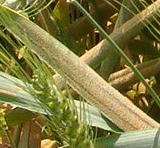
Label: Wheat___Brown_Rust